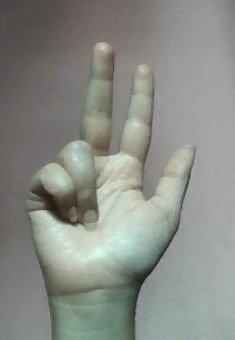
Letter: al